Walter Seymour Allward

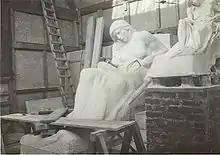
The partially completed statue of a reclined woman sits to the right of a half sized model of the same statue. It appears the work is being conducted inside a temporary structure.

Allward chose a relatively new construction method, a cast concrete frame to which the limestone was bonded. The memorial base and twin pylons contain almost 6,000 tonnes of Seget limestone on a bed of about 15,000 tonnes of concrete. The 20 sculptured symbolic figures, representing Christian and universal virtues, were actually carved where they now stand, from the huge blocks of stone. The professional carvers used life-size plaster models produced by Allward in his London studio and an enlarging instrument called a pantograph to make calculations that allowed for reproducing the figures at double life-size. All this work was carried out inside temporary studios built around each figure, including those at the top of the pylons. The first figure to be completed was "Canada Bereft", which stands at the top of the front wall of the Vimy Memorial and recalls traditional depictions of the Virgin Mary in mourning. "Canada Bereft" is now one of the most well-known sculptures in Canadian art. The figures atop the pylons represent the universal virtues of charity, faith, honour, hope, justice, knowledge, peace, and truth. "Truth" and "Knowledge" have the wings of angels—an attribute usually associated with representations of Victory, which is not included in this monument to grief.